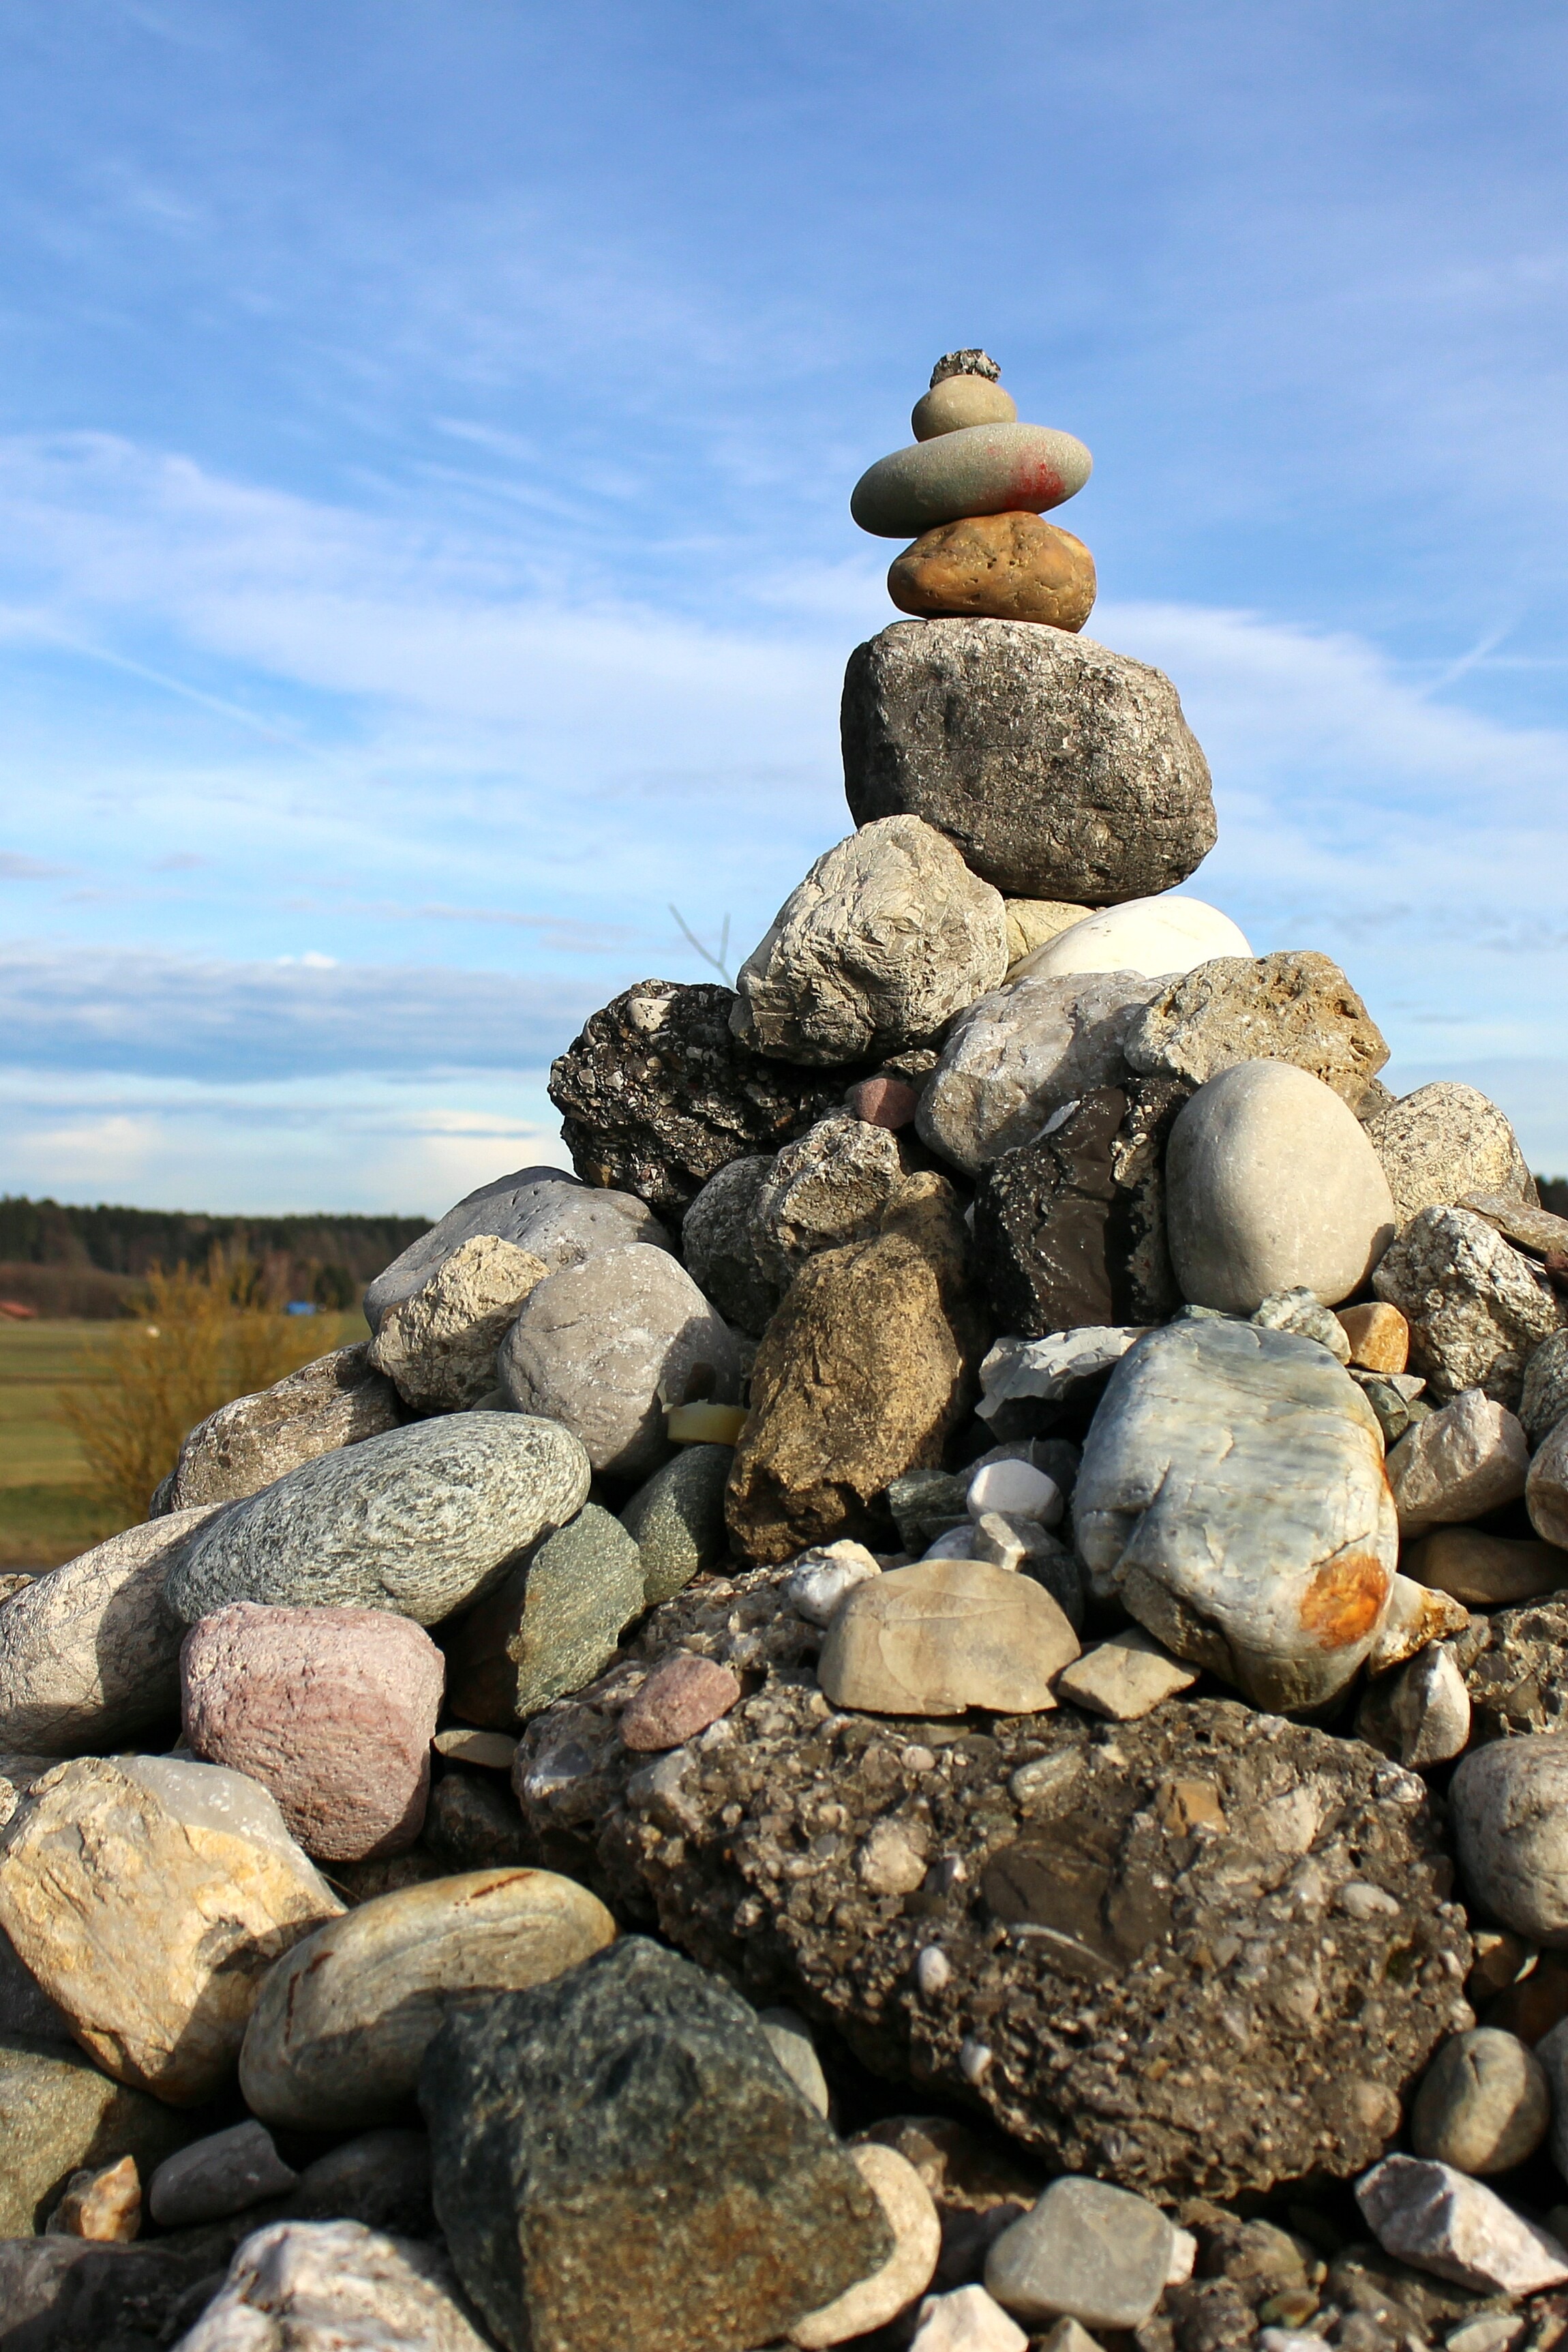
landscape, sea, coast, tree, nature, sand, rock, hill, shore, tower, balance, pebble, material, stones, geology, towers, scree, signpost, boulder, stone hill, steinmann, boulder hill